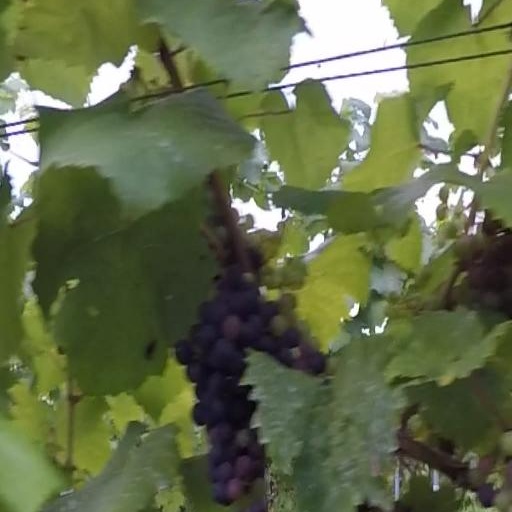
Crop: grape